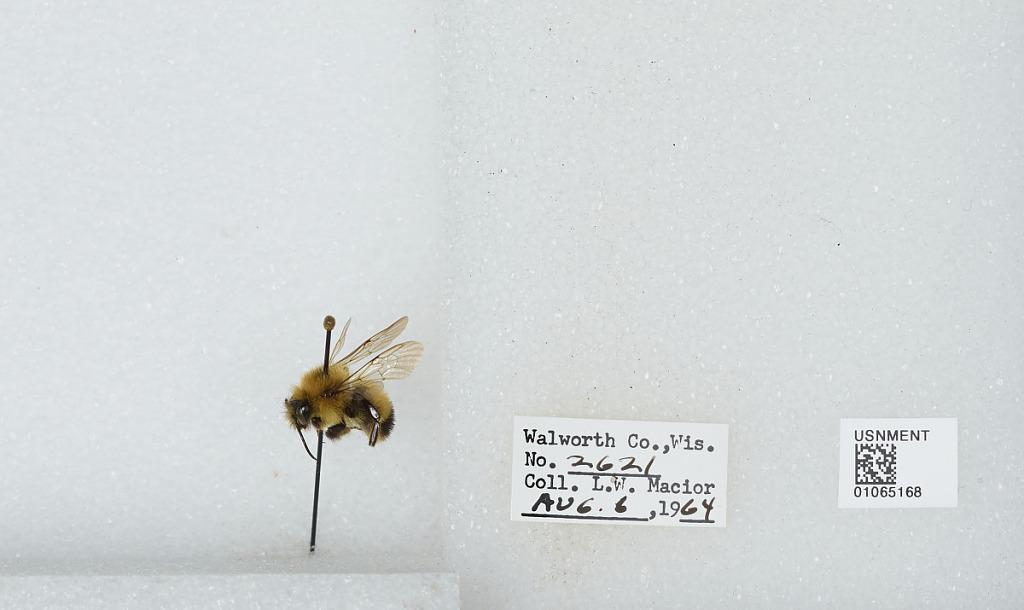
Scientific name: Bombus (Bombus) affinis Cresson
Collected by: L. Macior
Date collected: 1964-8-6
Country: United States
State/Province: Wisconsin
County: Walworth
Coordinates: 42.67, -88.54